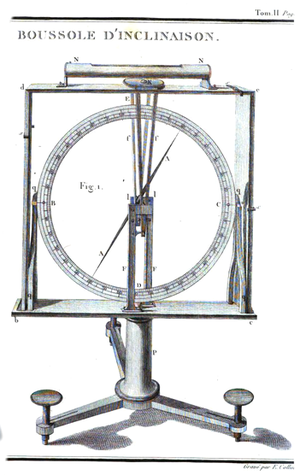
Boussole d'inclinaison, Antoine Bruny d'Entrecasteaux, Voyage de Dentrecasteaux, envoyé à la recherche de La Pérouse, 1808, page 21.
L'expédition d'Entrecasteaux est une mission de secours ordonnée par l'Assemblée constituante et placée sous les ordres du contre-amiral Antoine Bruny d'Entrecasteaux dans l'océan Pacifique pour retrouver les traces de l'expédition scientifique conduite par le célèbre navigateur et explorateur La Pérouse, dont on était sans nouvelles depuis trois ans. C'est également un voyage d'exploration scientifique, utile à la navigation, à la géographie, au commerce, aux arts et aux sciences, qui disposa de moyens supérieurs à ceux de Lapérouse pour remplir sa mission en astronomie et en géographie mais pas en ce qui concerne sa pharmacopée, transformant ce voyage en catastrophe sanitaire.
La boussole d'inclinaison est un instrument utilisé pour mesurer l'angle entre l'horizon et le champ magnétique terrestre. Il a été utilisé en navigation, en exploitation minière et en prospection, ainsi que pour l'étude du magnétisme.